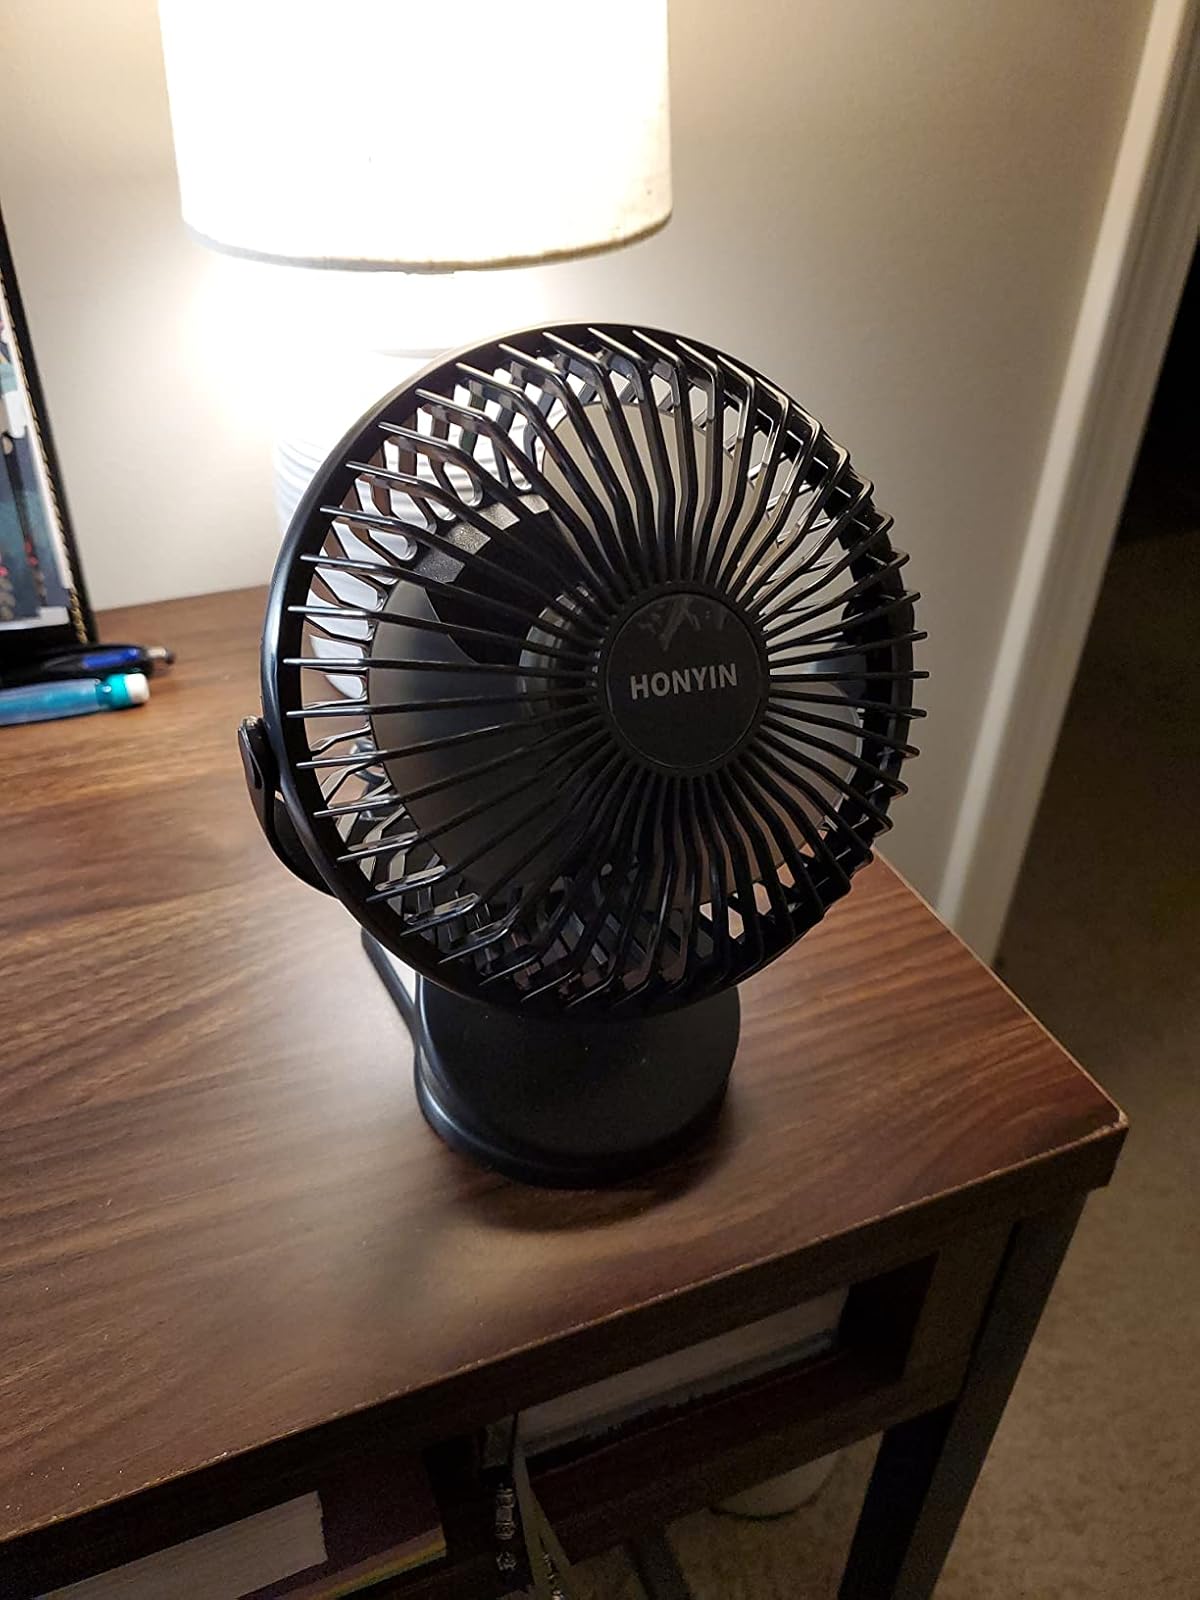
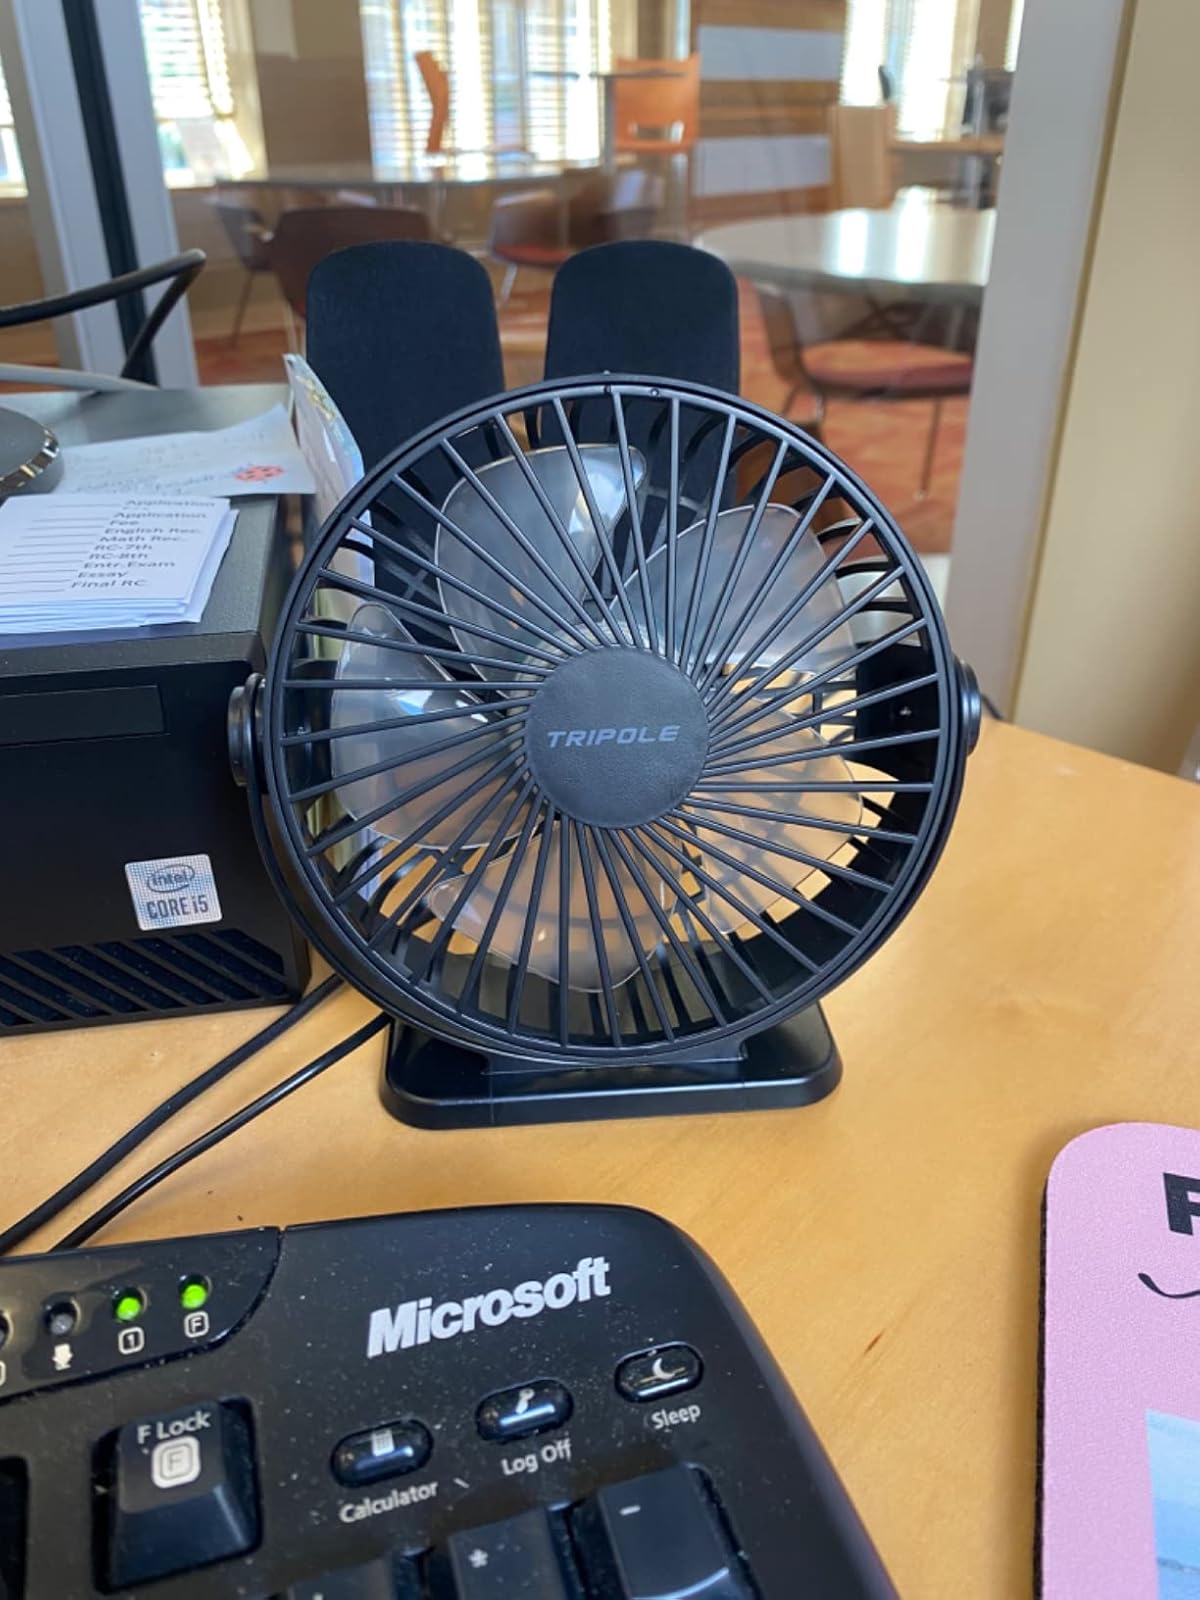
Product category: fan
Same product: no